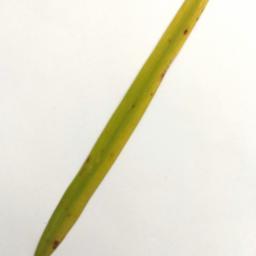
Label: Rice___Brown_Spot